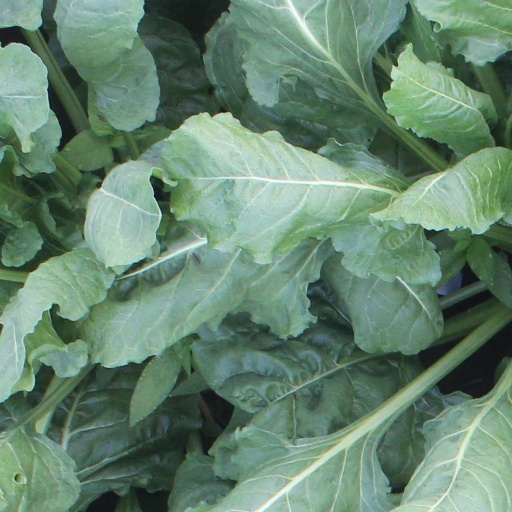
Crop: sugar beet